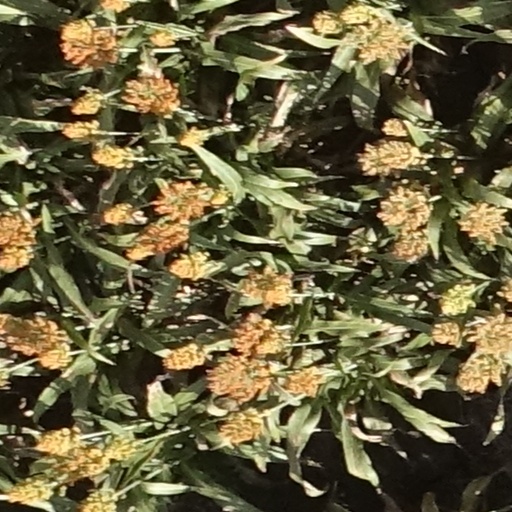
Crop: sorghum